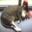
Label: cat